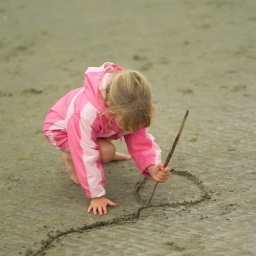
Child writing in the sand on beach